List of Silver Slugger Award winners at first base

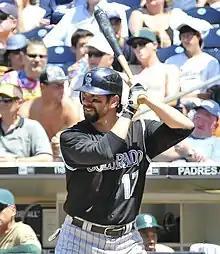
Todd Helton batting

The Silver Slugger Award is awarded annually to the best offensive player at each position in both the American League (AL) and the National League (NL), as determined by the coaches and managers of Major League Baseball (MLB). These voters consider several offensive categories in selecting the winners, including batting average, slugging percentage, and on-base percentage, in addition to "coaches' and managers' general impressions of a player's overall offensive value". Managers and coaches are not permitted to vote for players on their own team. The Silver Slugger was first awarded in 1980 and is given by Hillerich & Bradsby, the manufacturer of Louisville Slugger bats. The award is a bat-shaped trophy, 3 feet (91 cm) tall, engraved with the names of each of the winners from the league and plated with sterling silver.